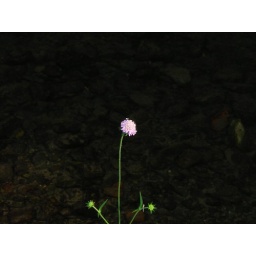
flower over dark water